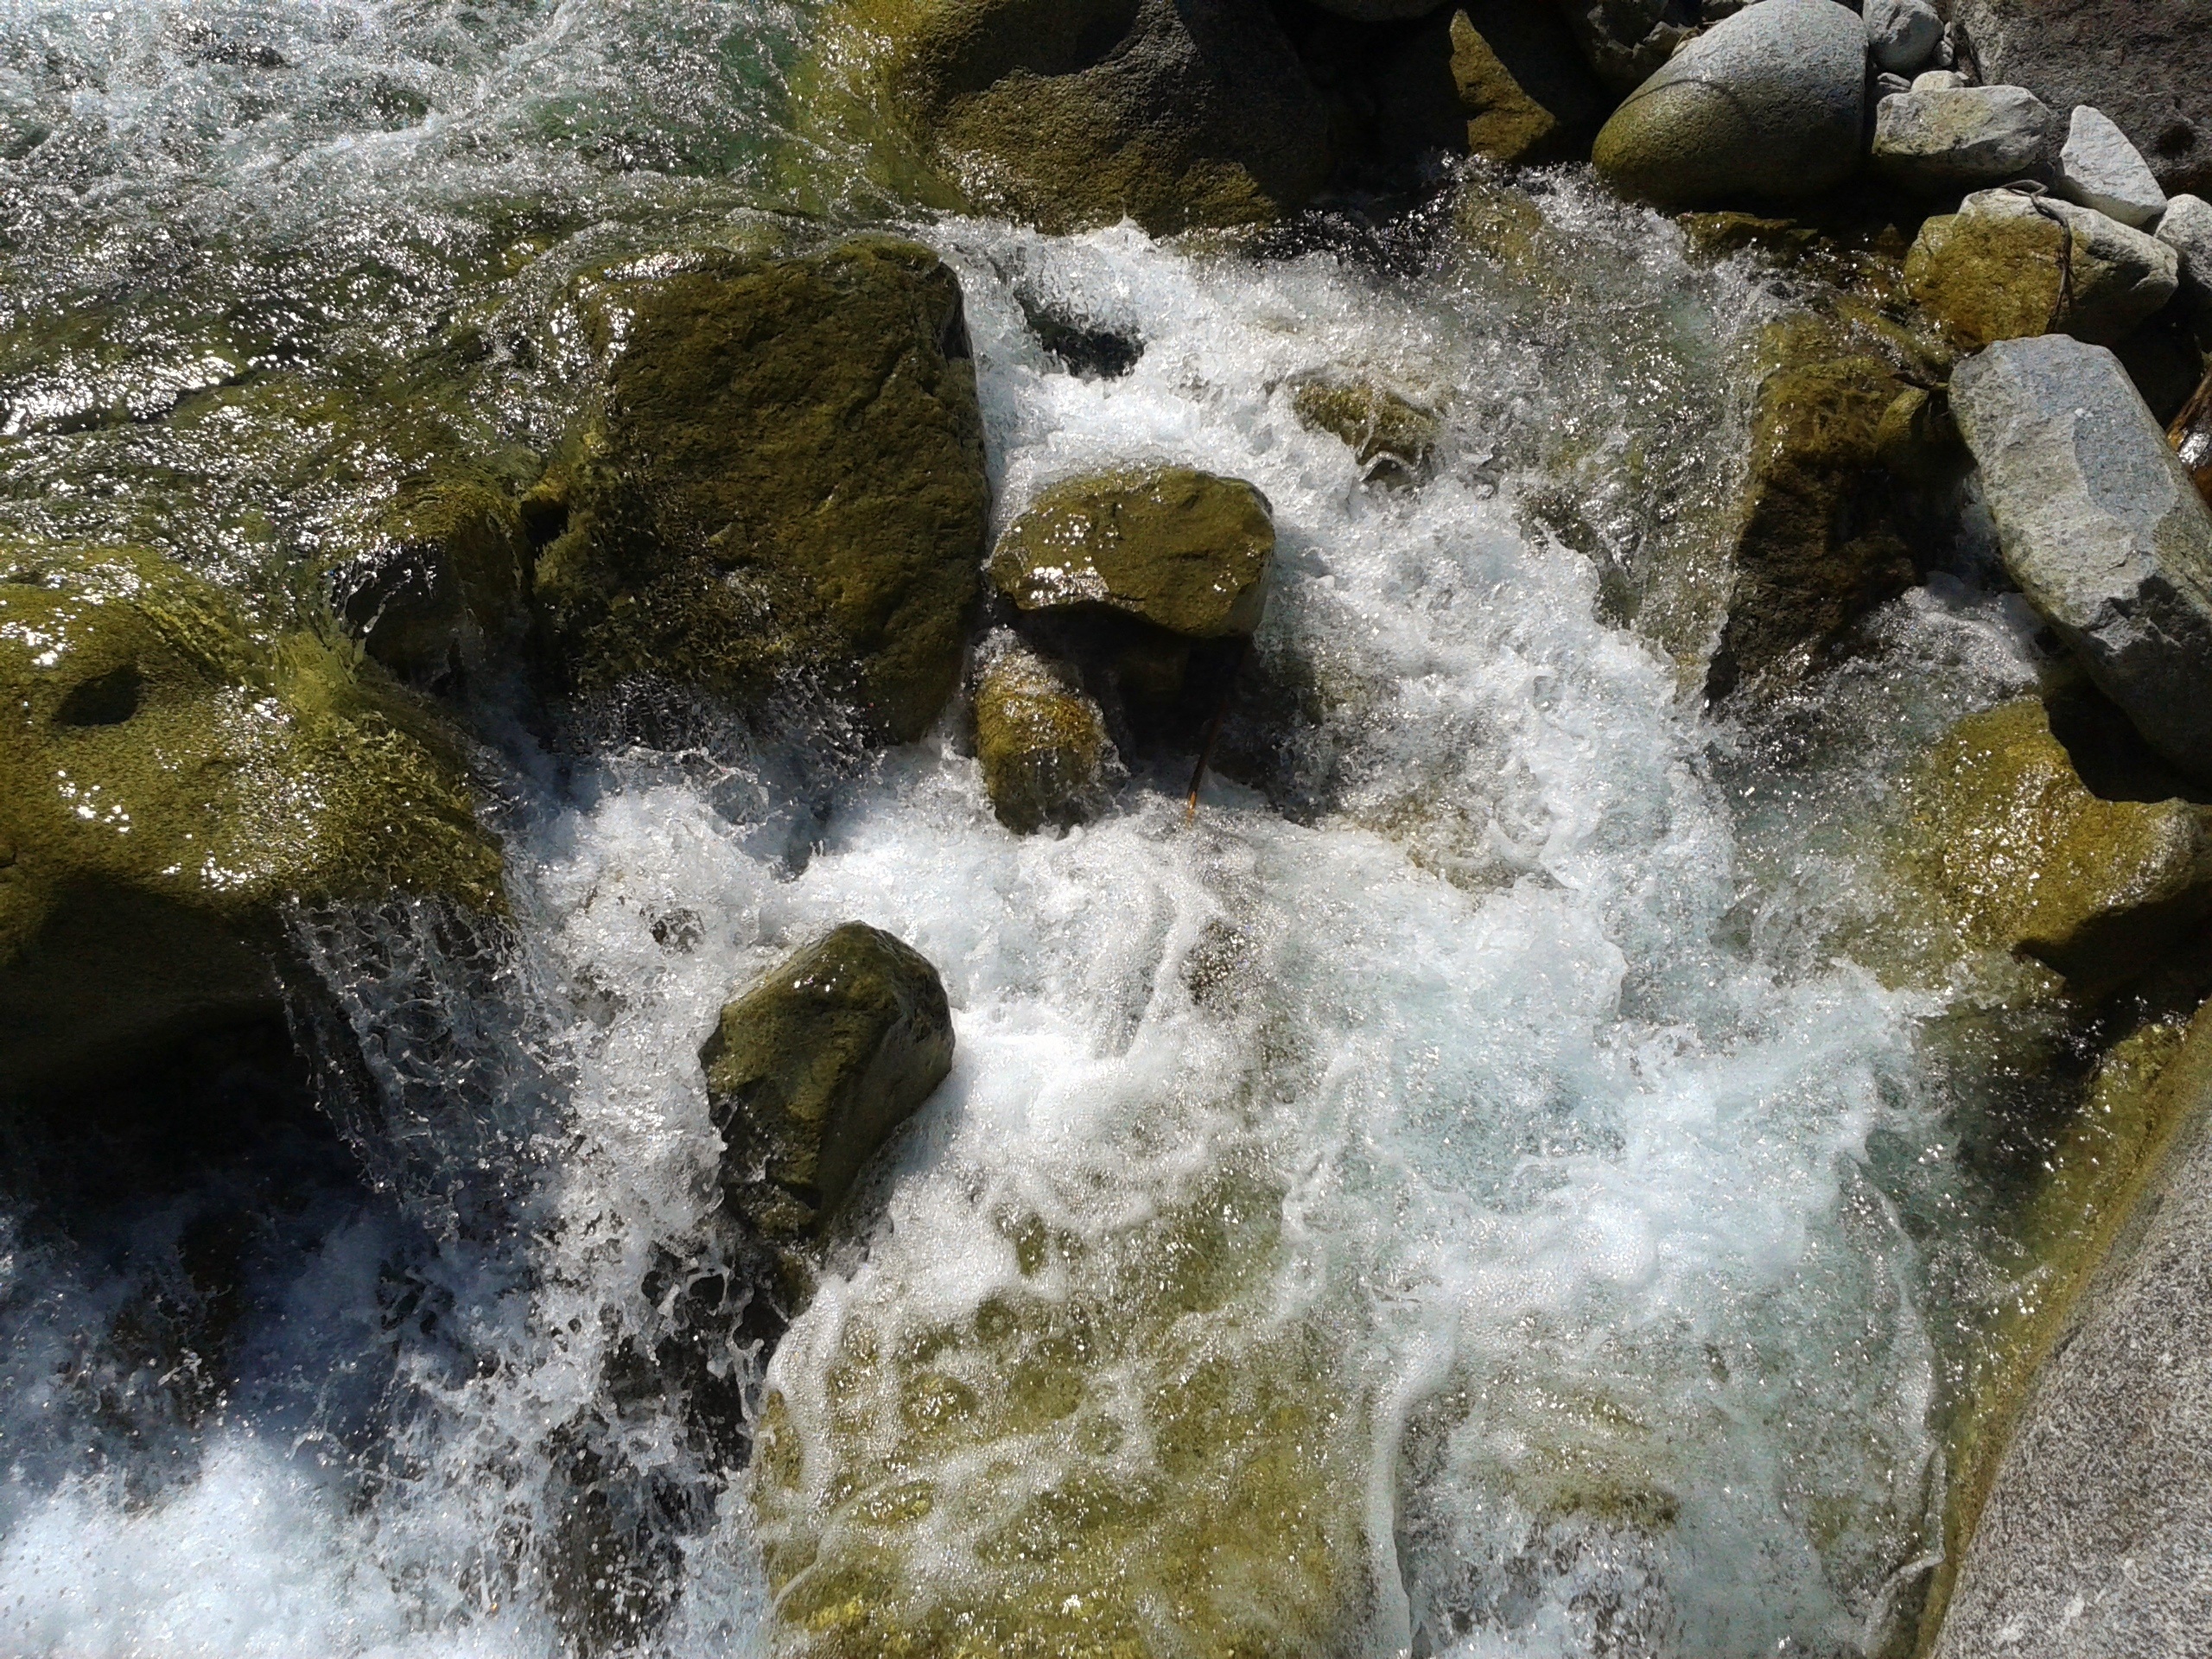
water, nature, rock, wave, river, stream, flow, vehicle, rapid, body of water, bright, beauty, natural water, water feature, watercourse